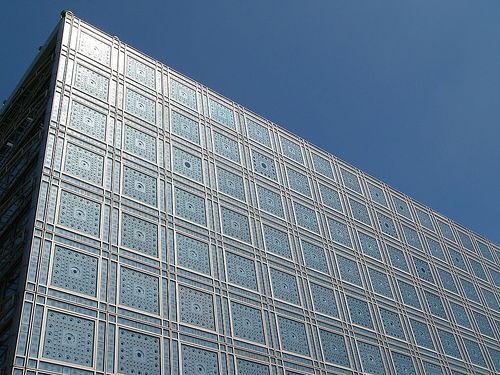
Weather: sun or clear